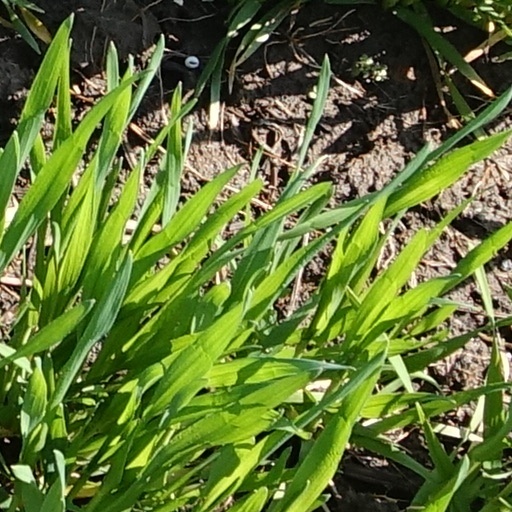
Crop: wheat